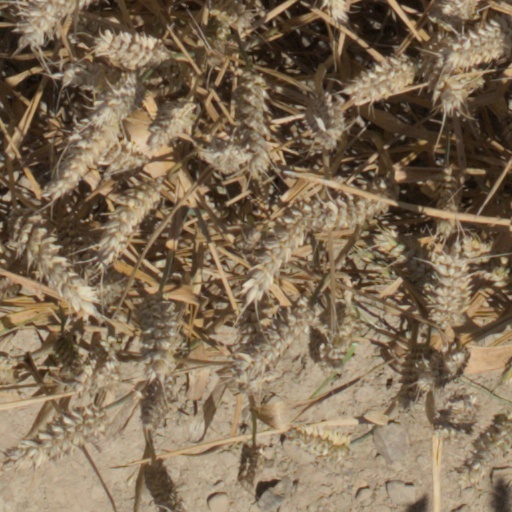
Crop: wheat